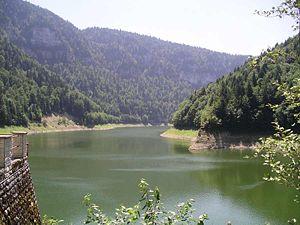
Le lac de Moron, à la frontière entre la France et la Suisse
Le lac de Moron est un lac de retenue artificielle, formé par le barrage du Châtelot sur le Doubs dans le massif du Jura à la frontière entre la France et la Suisse.